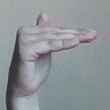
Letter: khaa